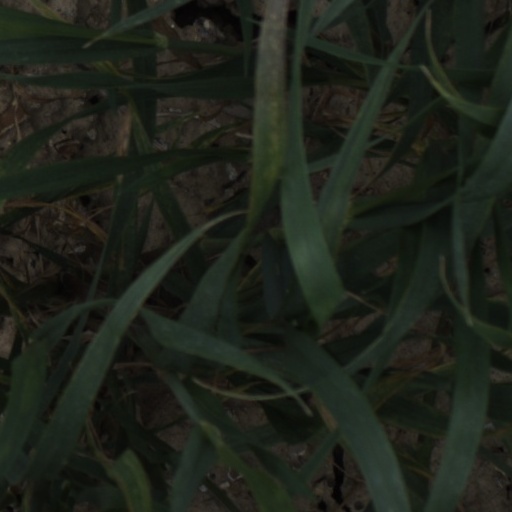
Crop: wheat